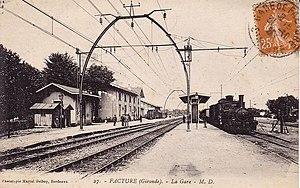
Facture on post-cards
Le Réseau des Landes, de la Gironde et du Blayais est construit par la Société générale des chemins de fer économiques, pour desservir les régions rurales du département de la Gironde. Toutes les lignes sont construites à voie normale.
La ligne de Lesparre à Saint-Symphorien est une ancienne ligne de chemin de fer française non électrifiée de la région Aquitaine. Elle reliait Facture à Saint-Symphorien, à 140,669 km au nord